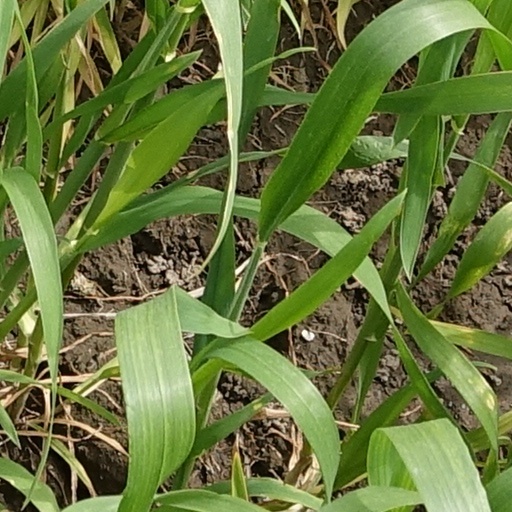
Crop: wheat